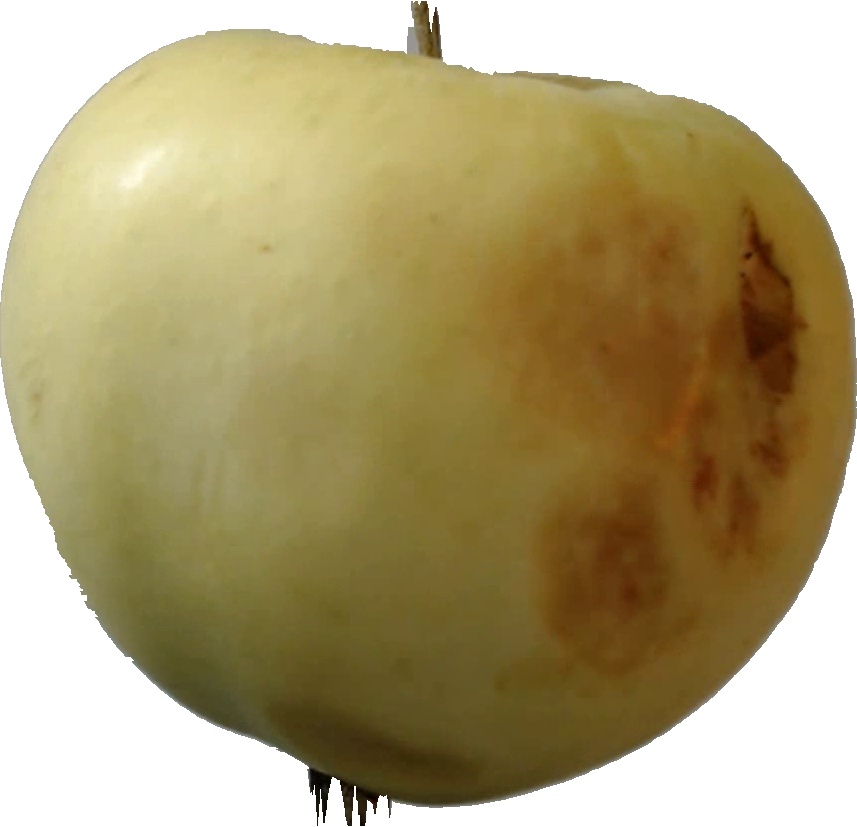
Label: apple_hit_1